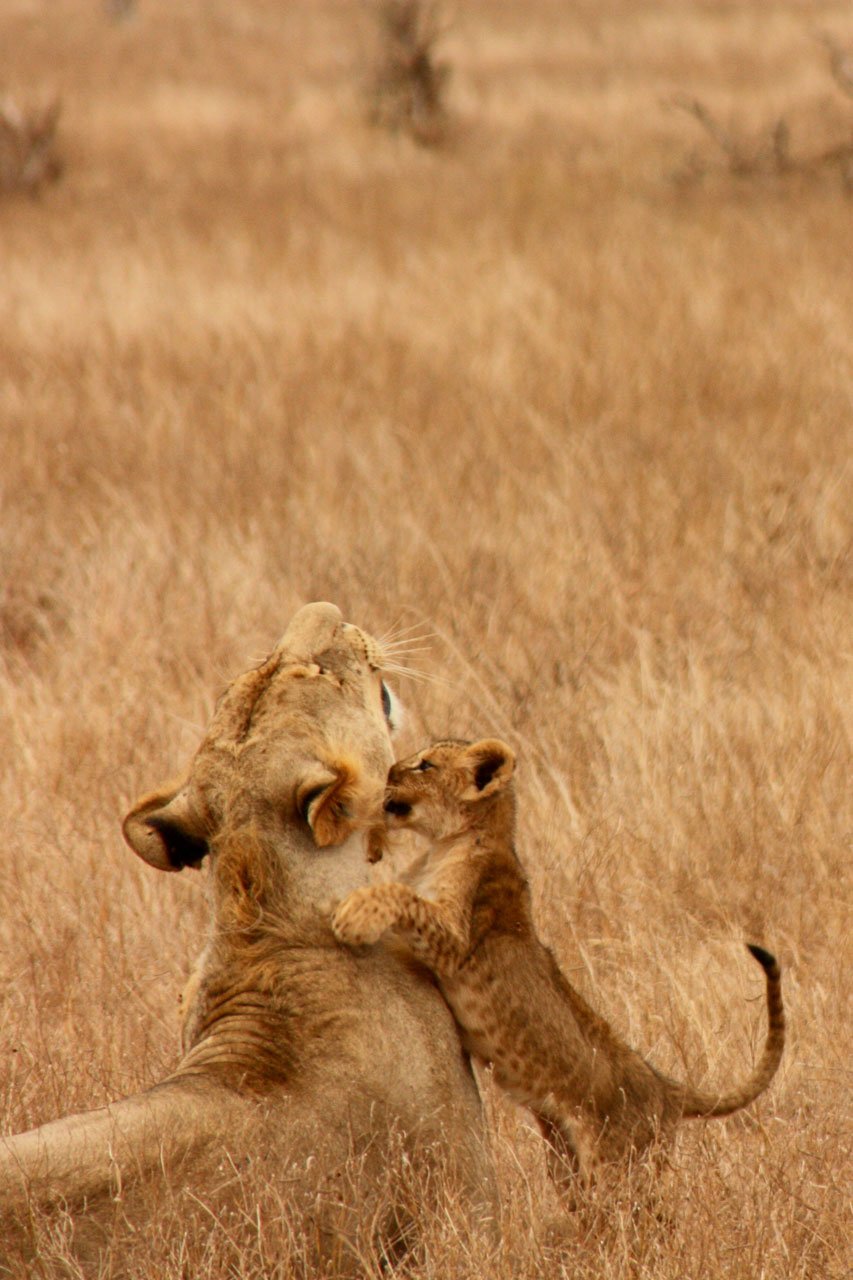
prairie, adventure, animal, explore, wildlife, wild, africa, mammal, trip, baby, fauna, savanna, lion, cheetah, family, grassland, vertebrate, safari, kenya, big cats, cat like mammal